Kenton County Public Library

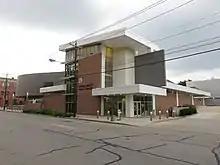
The Kenton County Public Library in Covington (2013)

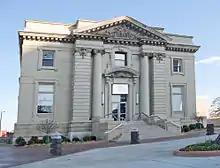
The original Covington Public Library (1904), currently in use by the Northern Kentucky Arts Council

The Kenton County Public Library is a library system serving the residents of Kenton County, Kentucky. The library ranked first in Kentucky in Hennen's American Public Library Ratings 2008.